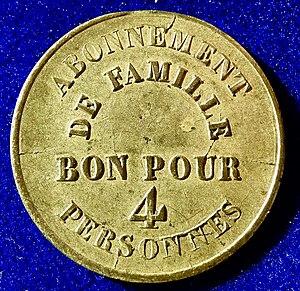
Le théâtre des Bouffes-Parisiens est une salle de spectacles parisienne située 4 rue Monsigny dans le 2ᵉ arrondissement de Paris.
Le théâtre Comte, également appelé théâtre des Jeunes-Élèves, est une salle de spectacles parisienne ouverte par le ventriloque et magicien Louis Comte en 1820 passage des Panoramas.
Louis-Christian-Emmanuel-Apollinaire Comte est un prestidigitateur et ventriloque suisse né à Genève, d'un père français, le 22 juin 1783, et mort à Rueil le 25 novembre 1859. Il fut un artiste parisien du XIXᵉ siècle de grande renommée pour son art de la prestidigitation et grâce à ses tours de ventriloquie qui serait la science de l'engastrimysme. Louis XVIII lui décerna le titre de « physicien du roi » qu'il utilisa pour toutes ses représentations.